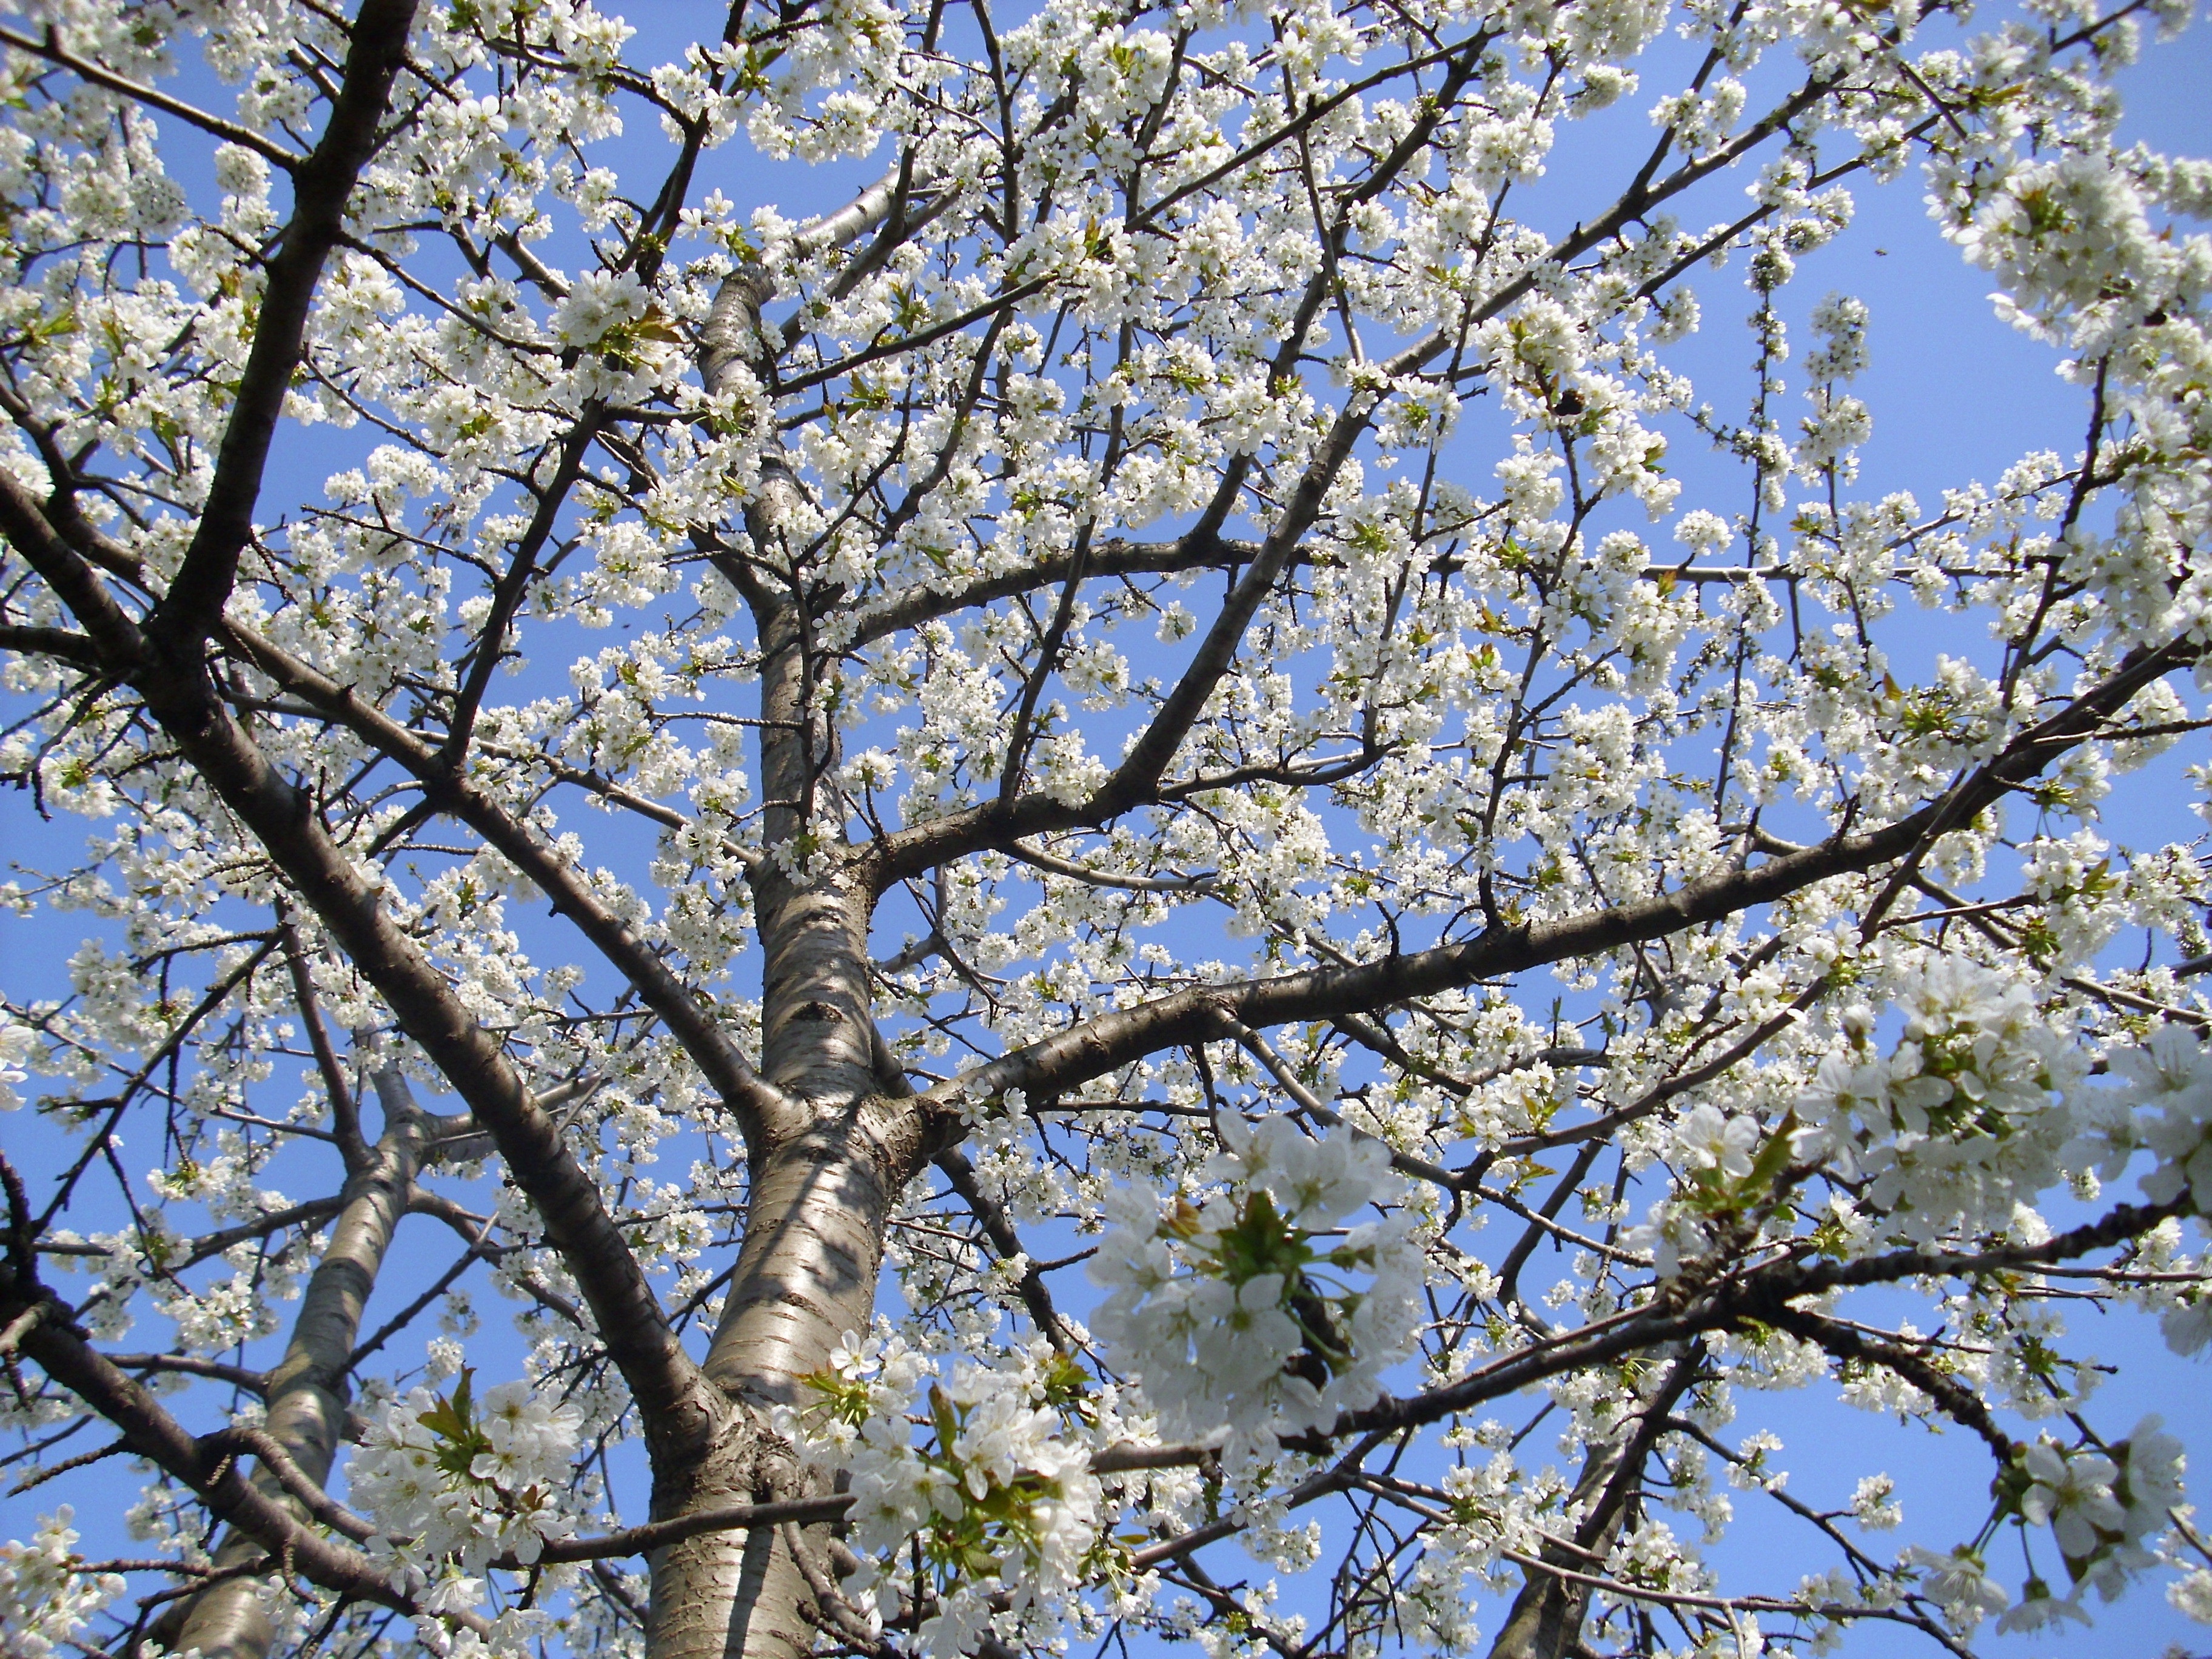
tree, branch, blossom, plant, flower, bloom, spring, produce, cherry blossom, cherry, flowering plant, woody plant, land plant